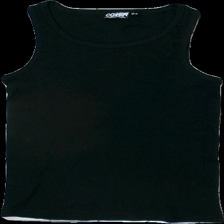
View: front
Type: Tank top
Category: Men
Brand: Not in the list
Brand text on label: cover
Colors: Black
Material: 100% bomull
Cut: C-collar
Size: M
Season: All
Price range: <50
Recommended usage: Reuse
Description: linne